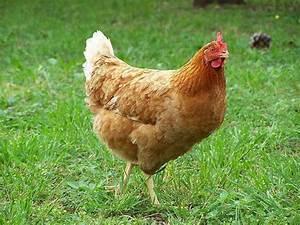
chicken